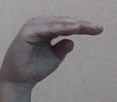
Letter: jeem